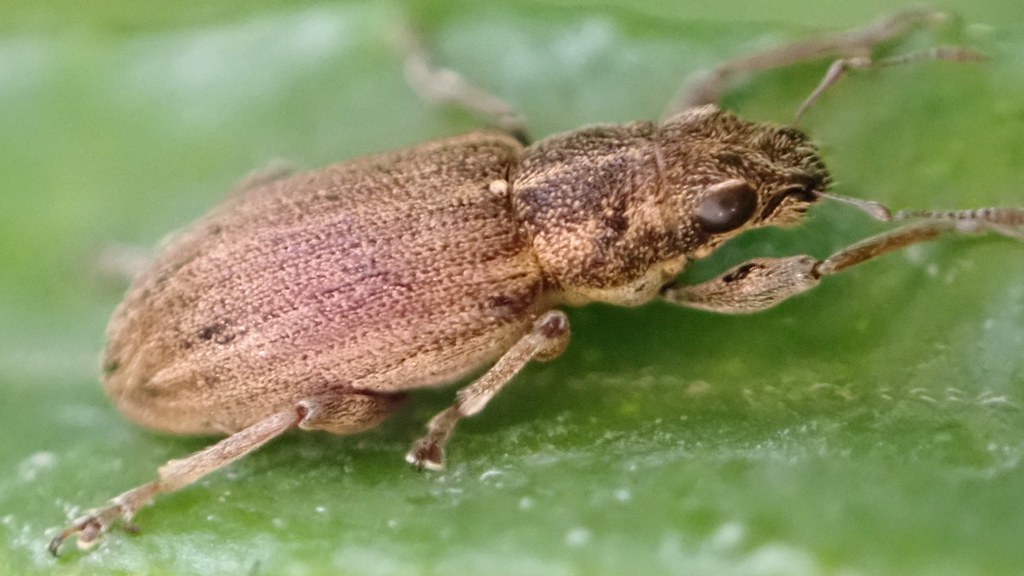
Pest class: pea_leaf_weevil